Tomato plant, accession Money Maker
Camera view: horizontal (90 deg, fisheye); turntable rotation: 210 degrees
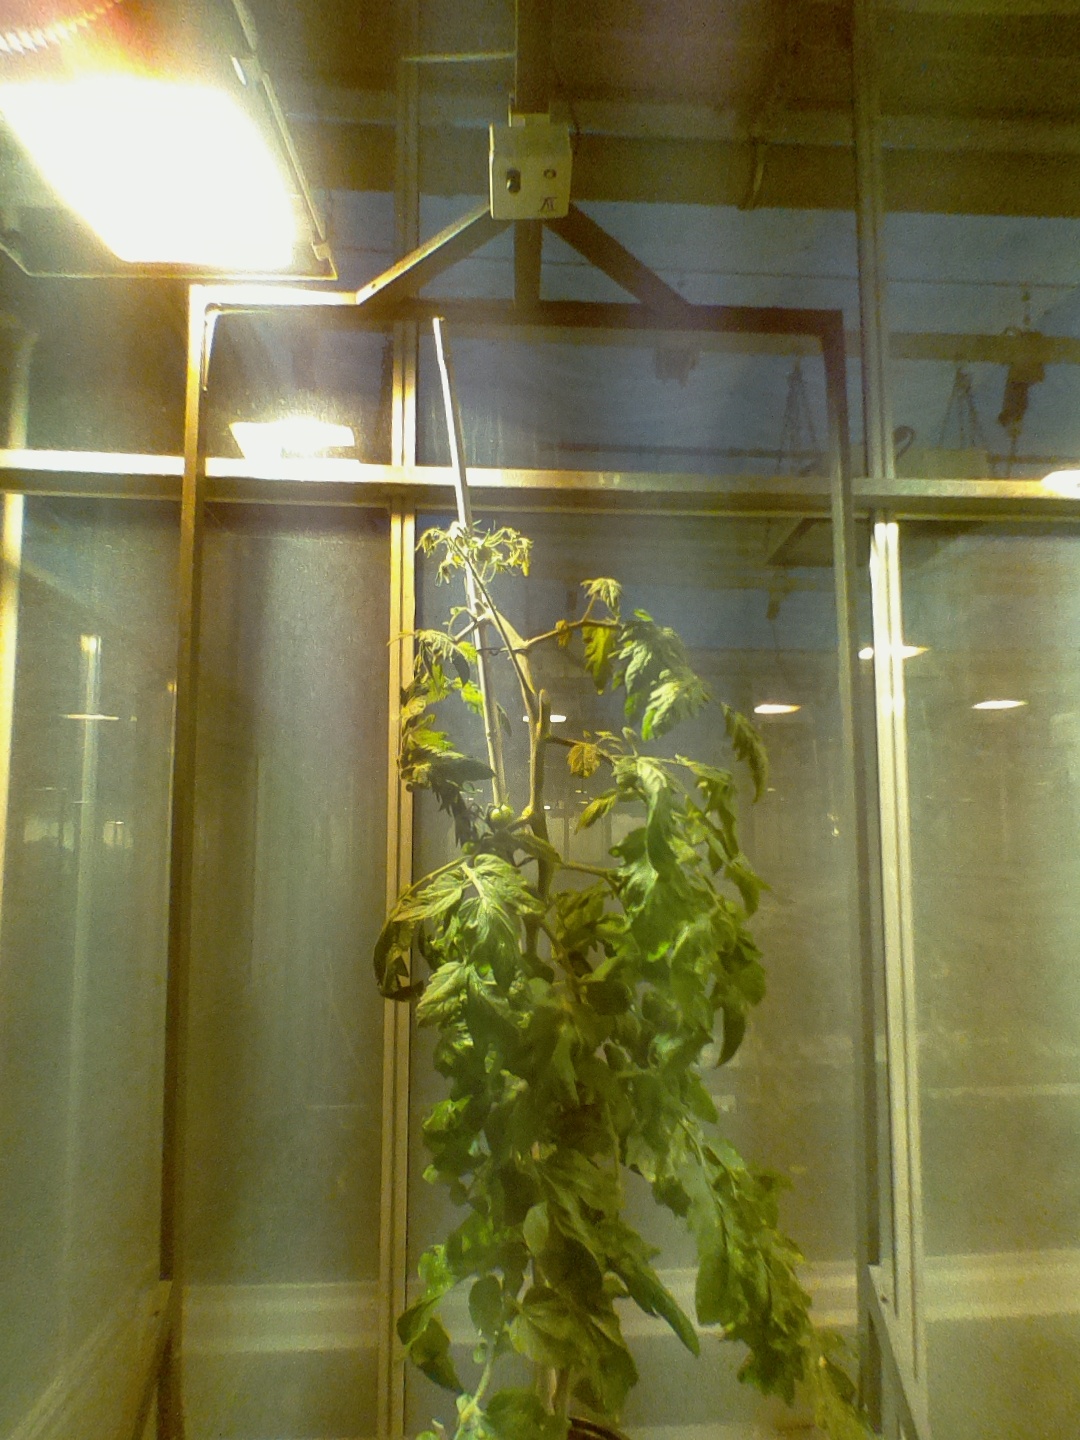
BBCH growth stage 75: 50%-60% of final fruit size